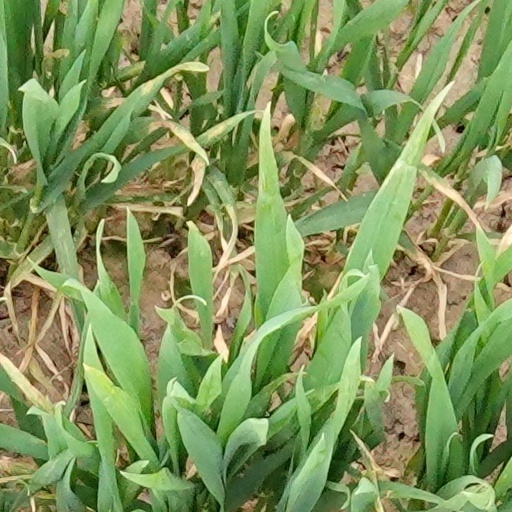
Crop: wheat